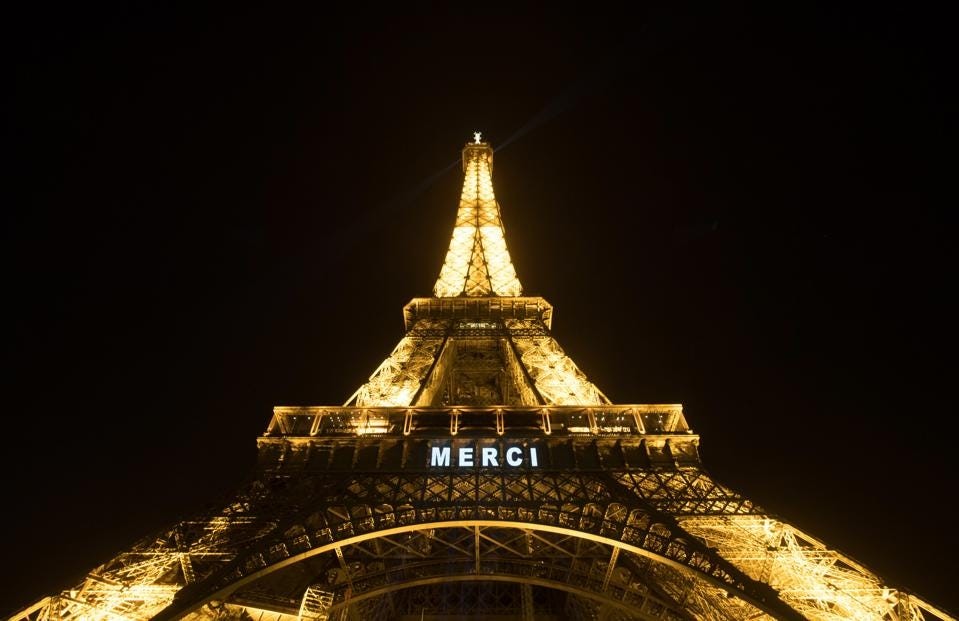
Landmark: Eiffel Tower